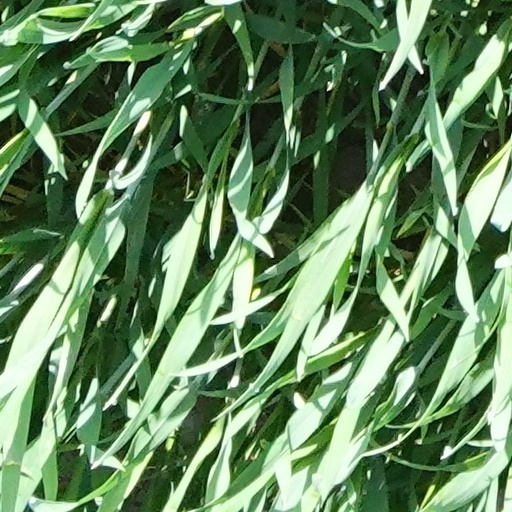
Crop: wheat